Killing of Neda Agha-Soltan

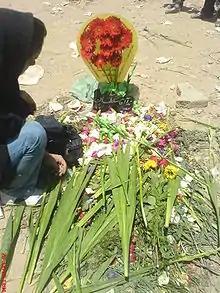
Grave site immediately following burial

After being pronounced dead at Shari'ati hospital, Agha-Soltan was buried at the Behesht-e Zahra cemetery in southern Tehran; she was denied a proper funeral by government authorities. Her family agreed to the removal of her organs for transplanting to medical patients. The Iranian government issued a ban on collective prayers in mosques for Agha-Soltan in the aftermath of the incident. Opposition figure Soona Samsami, the executive director of the Women's Freedom Forum, who was relaying information about the protests inside Iran to international media outlets, told the foreign press that Agha-Soltan's immediate family were threatened by authorities if they permitted a gathering to mourn her. Samsami stated, "They were threatened that if people wanted to gather there the family would be charged and punished."